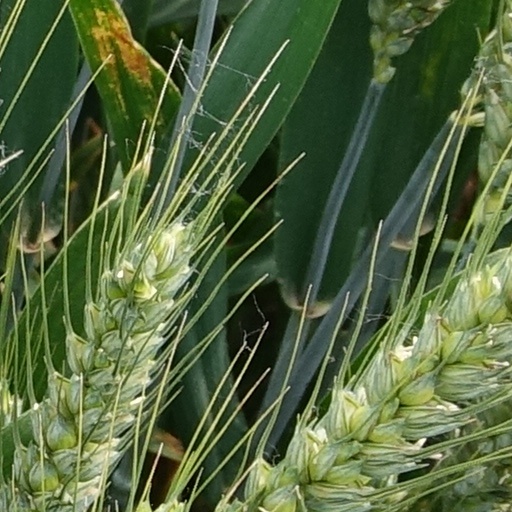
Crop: wheat